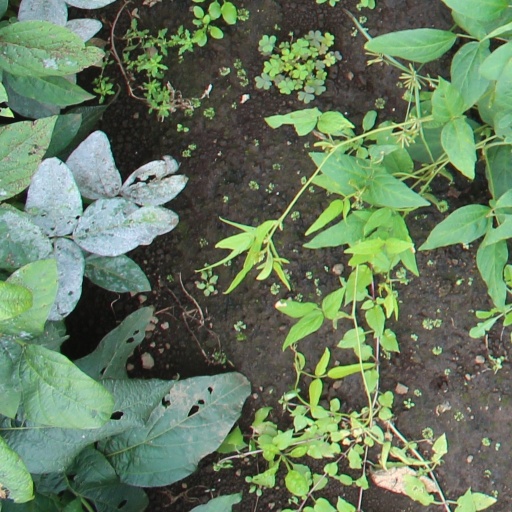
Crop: soybean